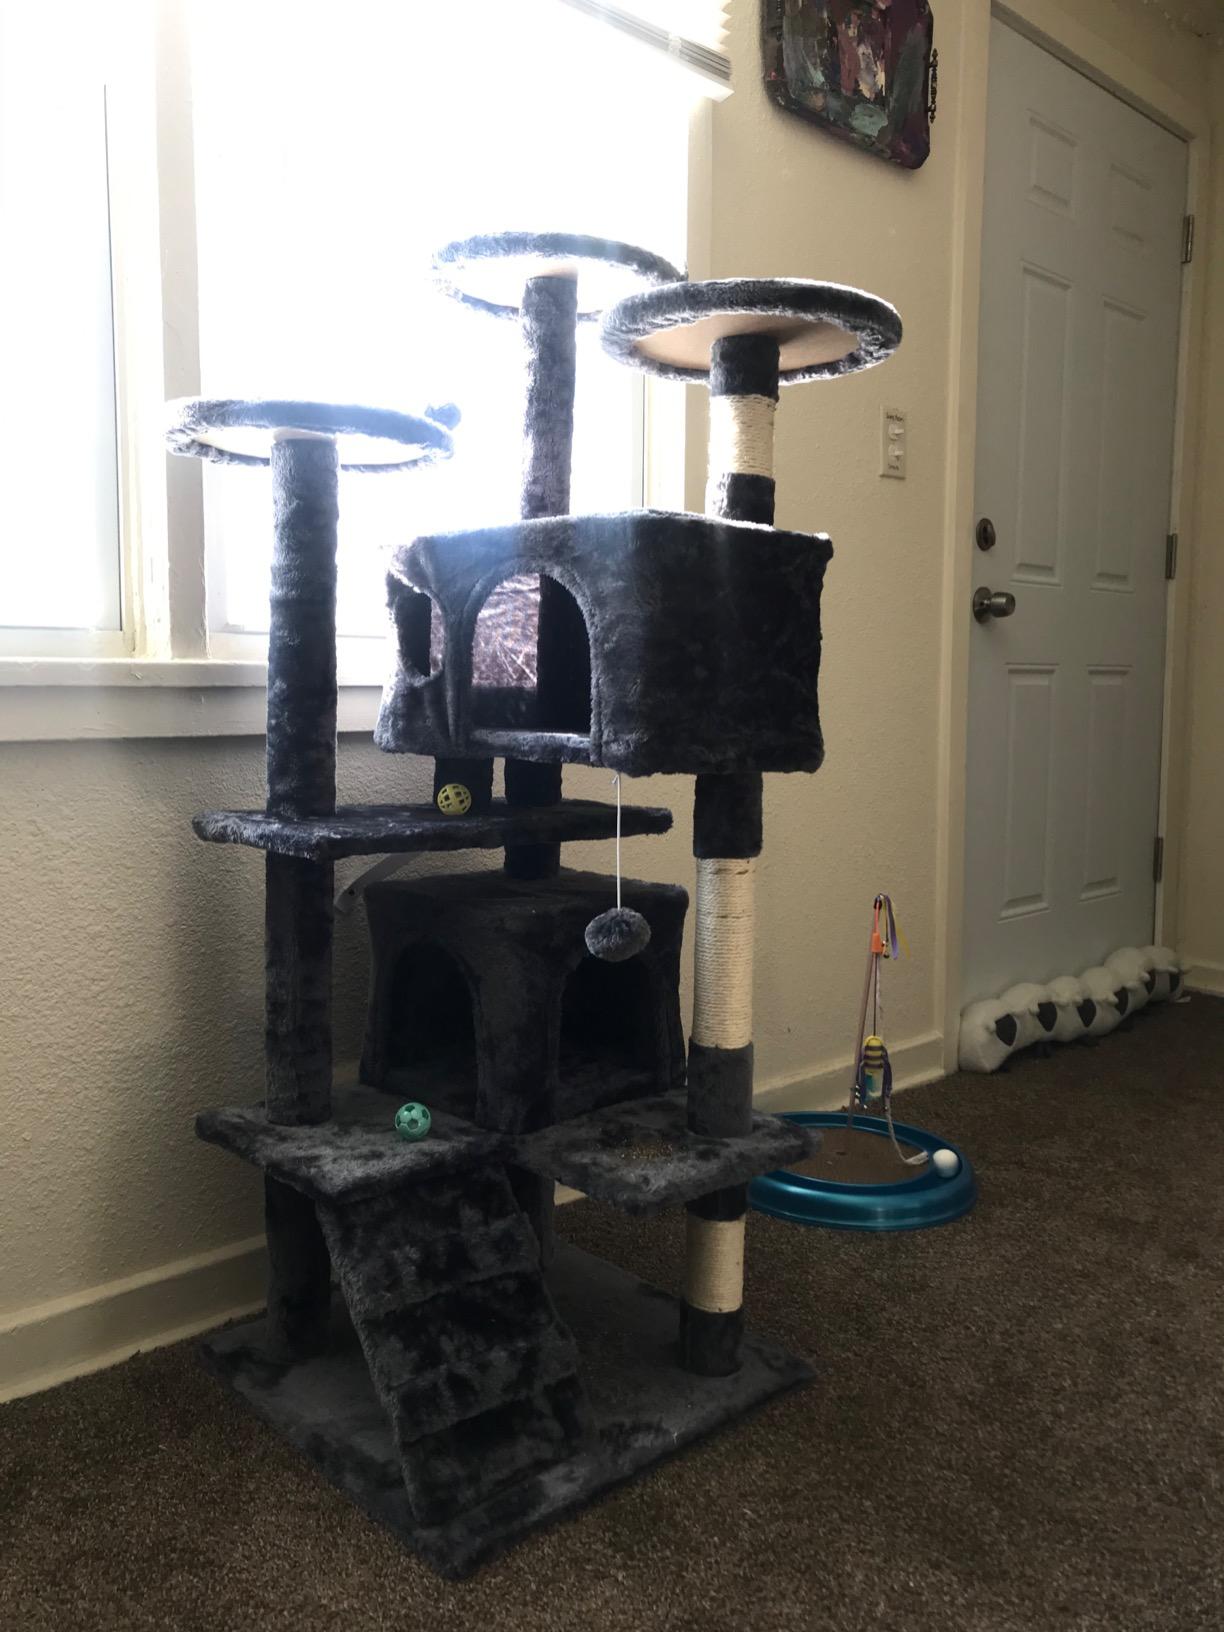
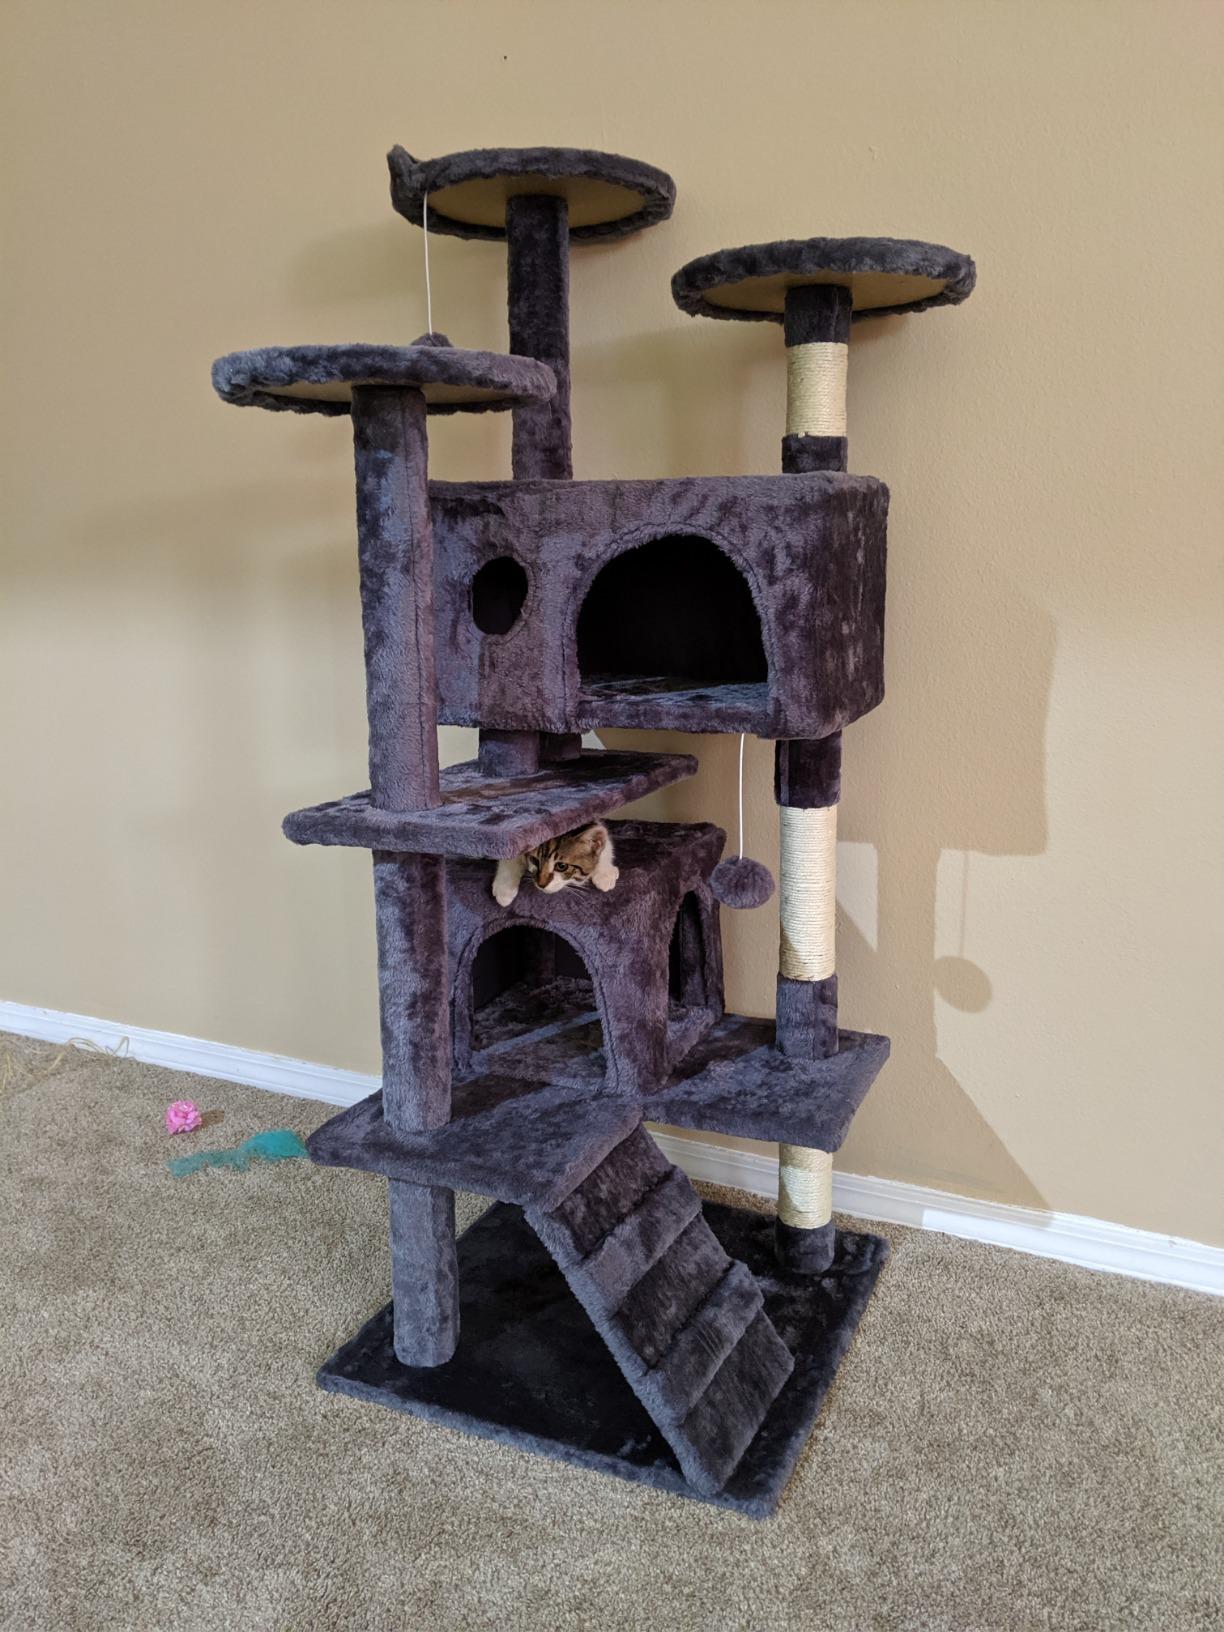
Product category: items_cat tree
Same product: yes